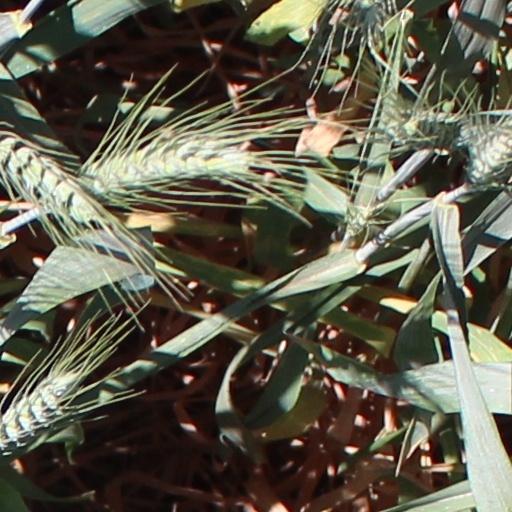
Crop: wheat